Albion Rovers FC (Cairnlea)

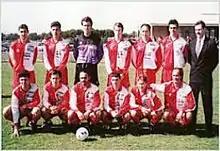
Albion Redsox Soccer Club Senior team circa 1995

In 1994, the Soccer club changed its name to the Albion Redsox which coincided with a renewed push from soccer authorities to force clubs to market themselves to mainstream Australia, as opposed to their own mostly migrant fan bases. The name change also coincided with the club celebrating its 25th anniversary in 1995, which allowed the members and supporters to reflect on its foundations and past successes. The celebrations were capped off with the club recording its most impressive season in history with a 5th-place finish in the VPL and a berth in the final series.